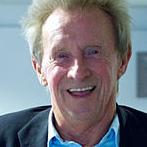
Age: 70